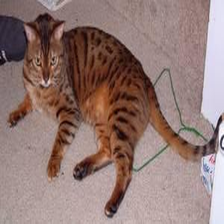
Species: cat
Breed: Bengal